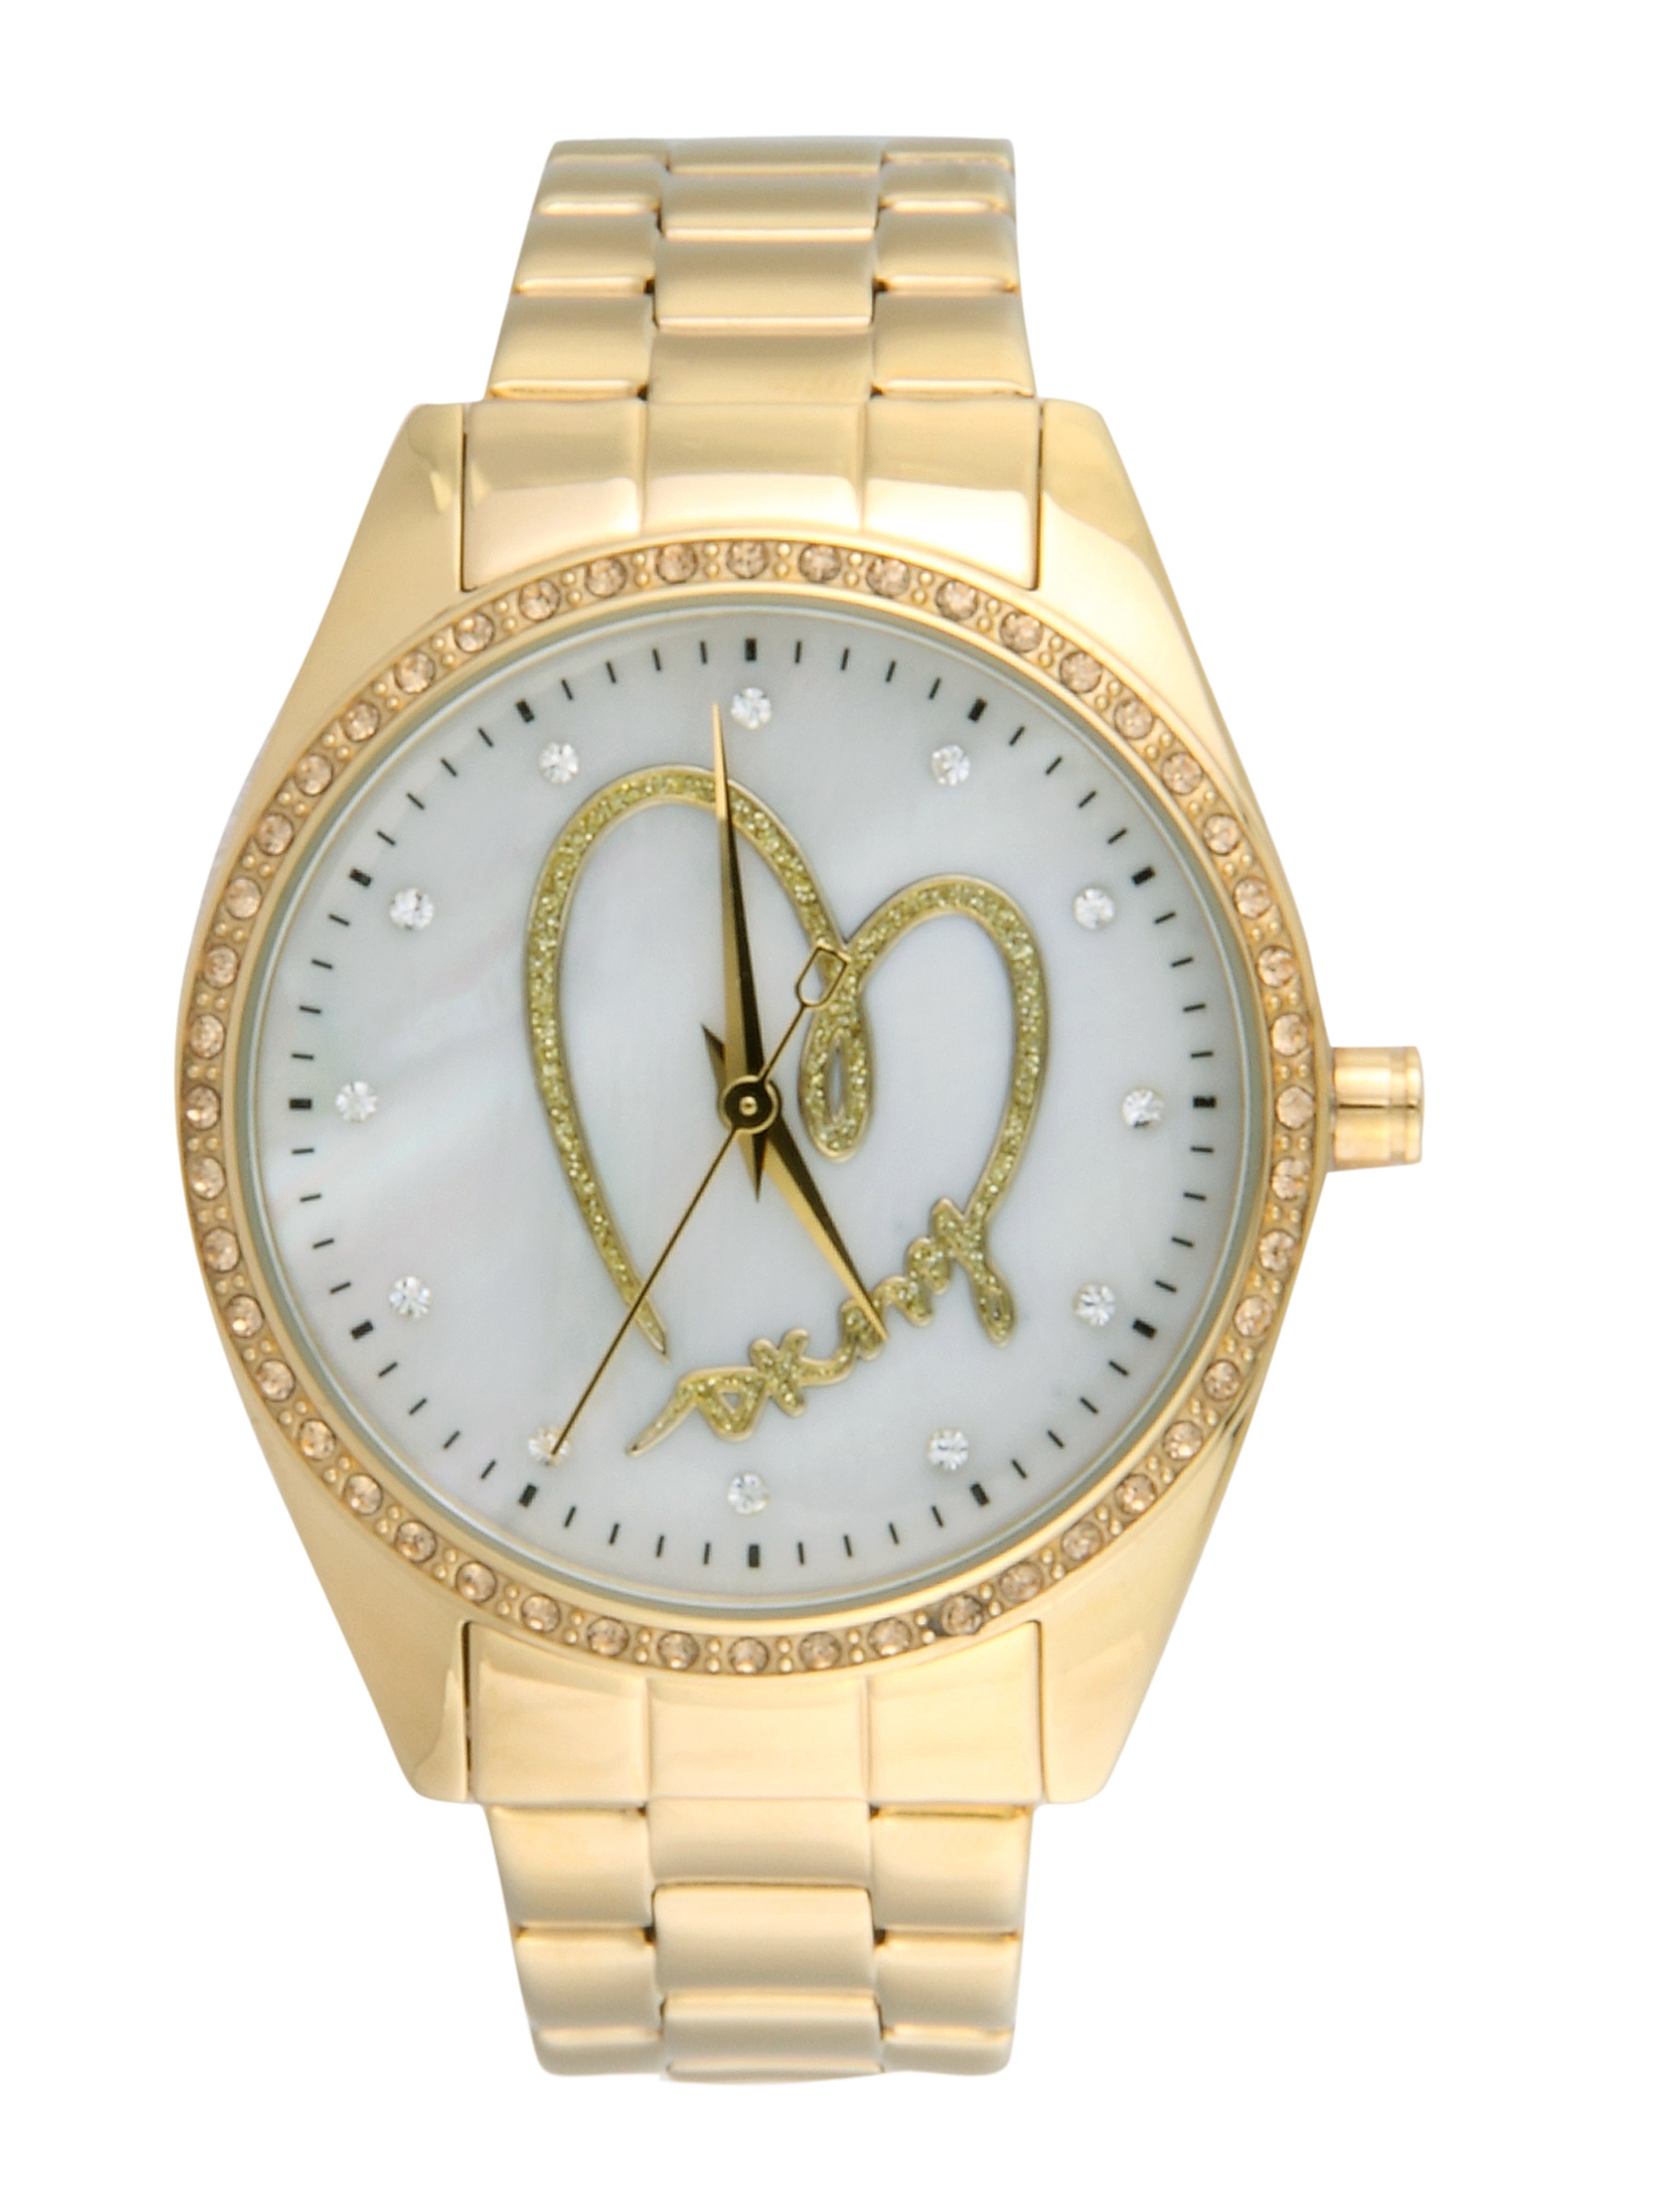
DKNY Women White Dial Watch NY8472
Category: Accessories / Watches / Watches
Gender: Women
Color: White
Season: Winter 2016
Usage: Casual